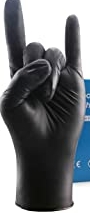
Label: trash